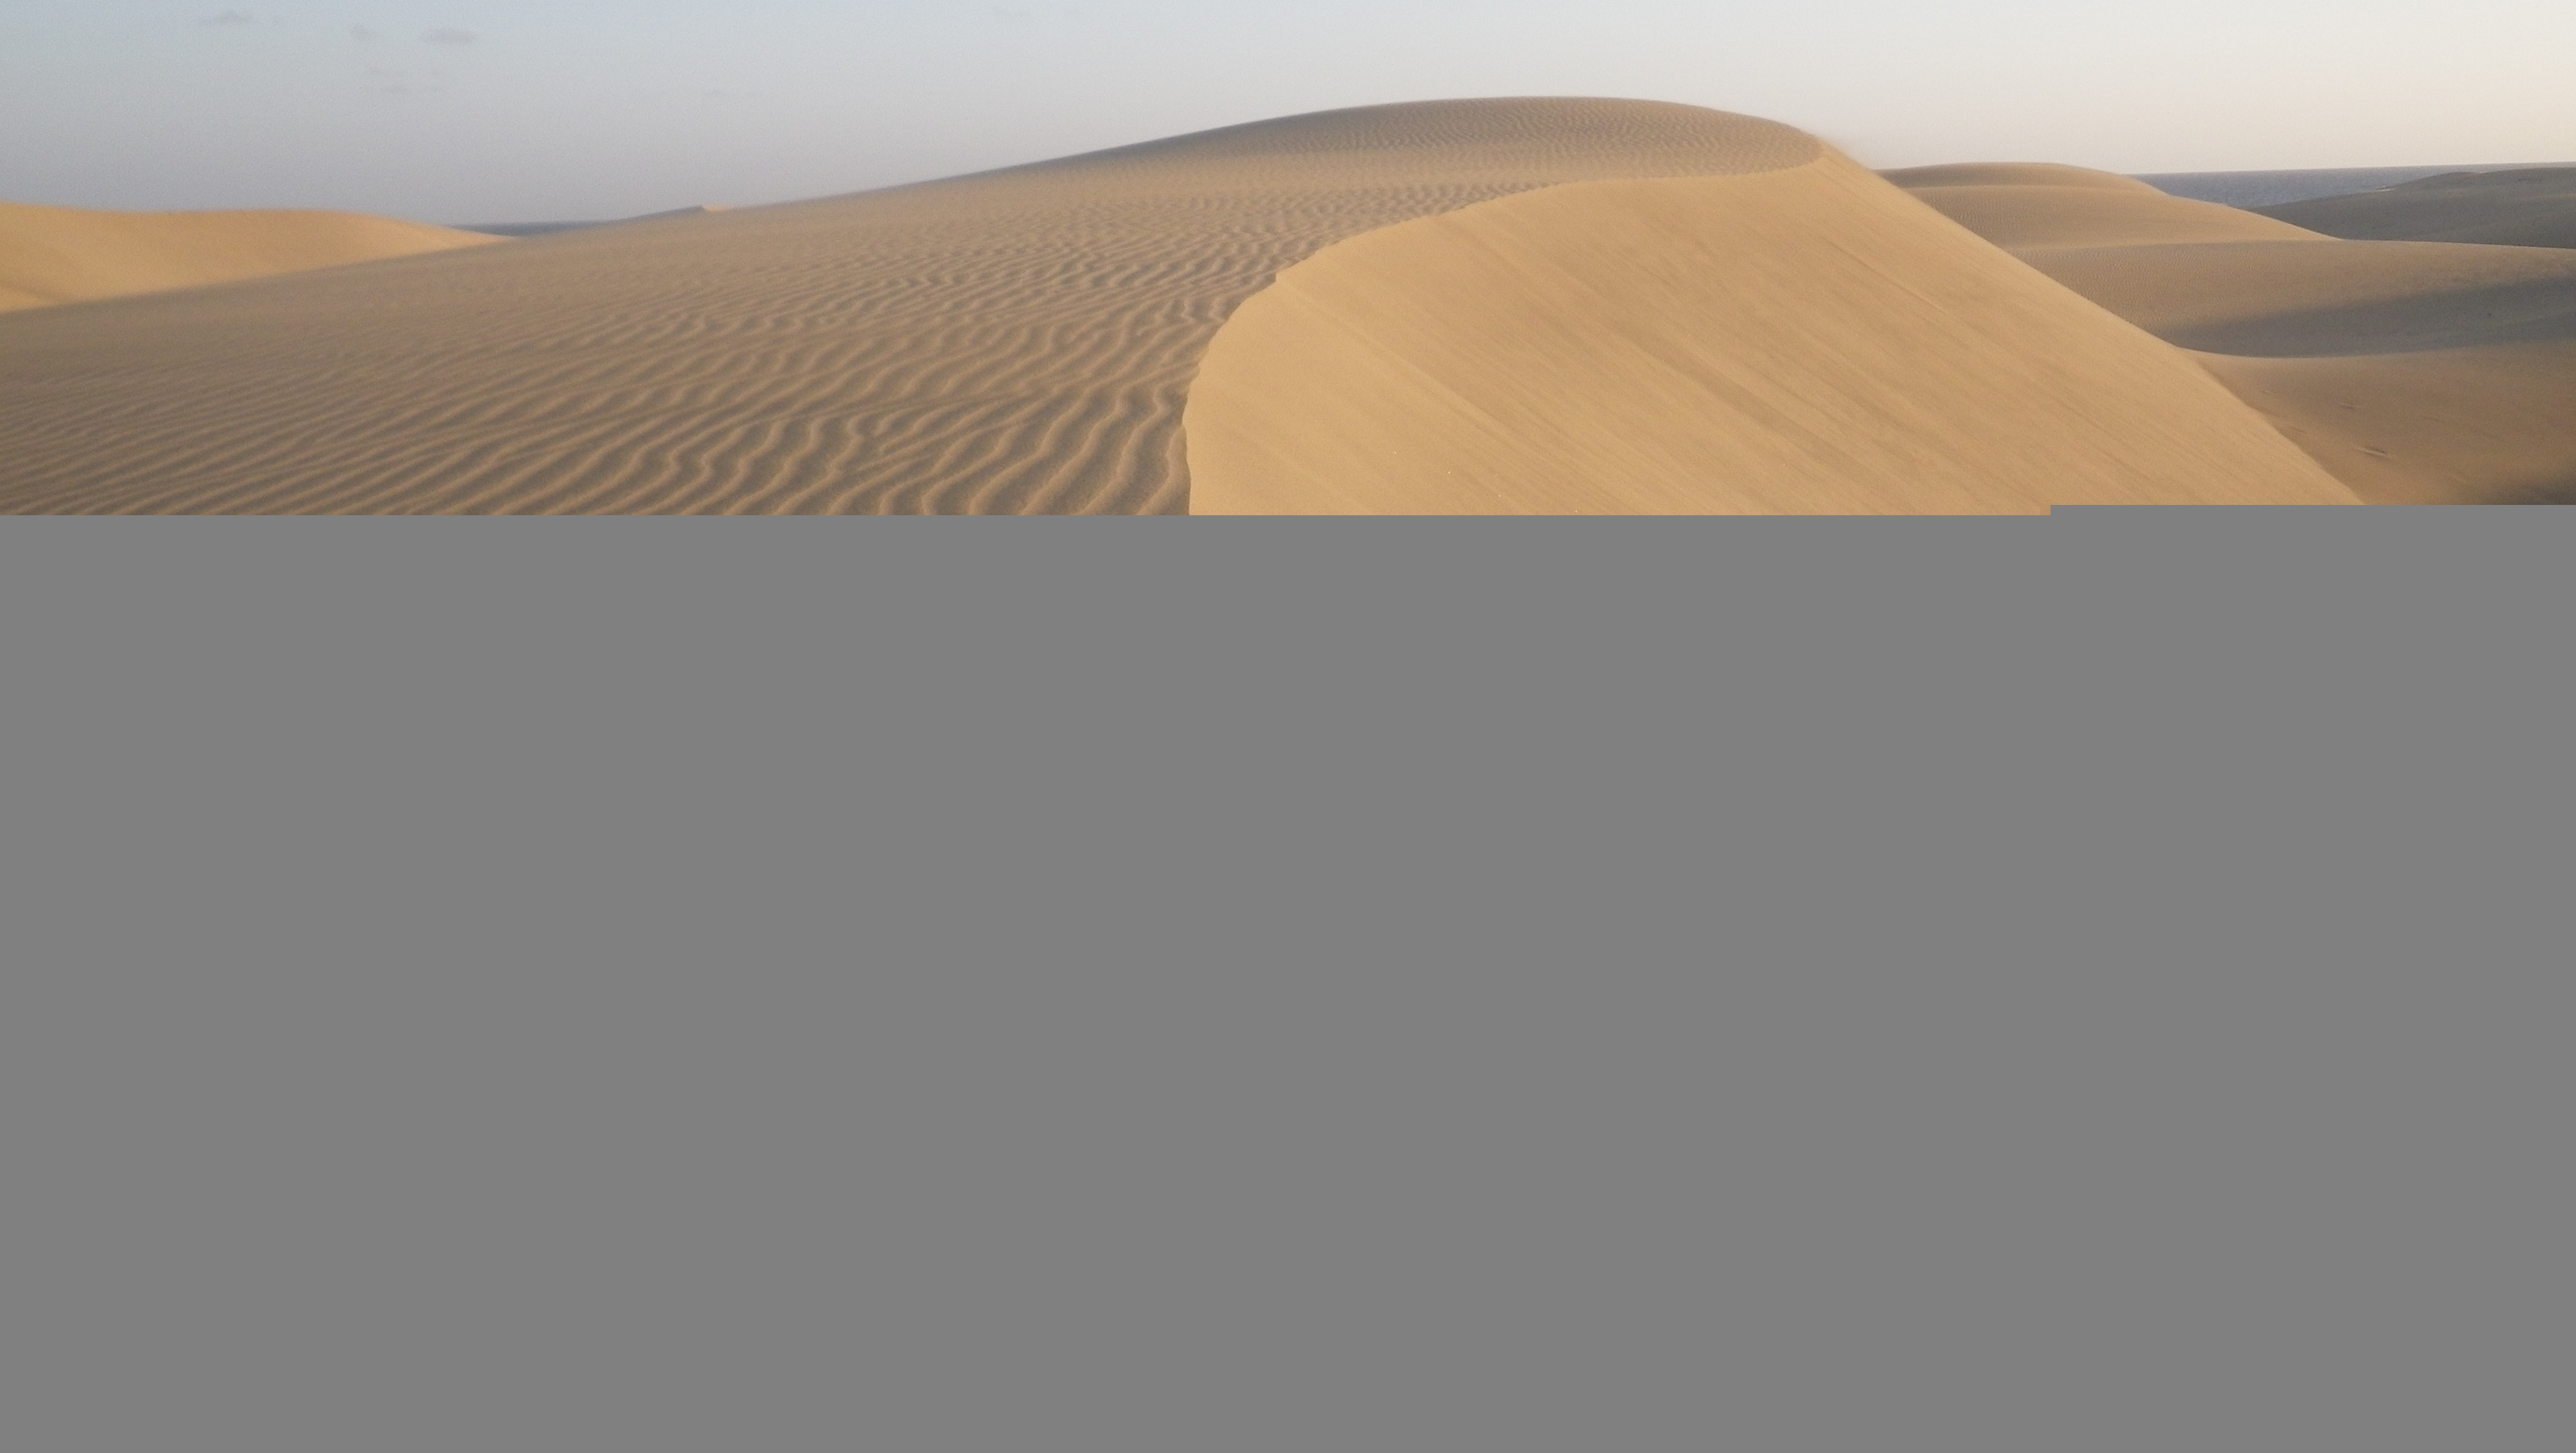
landscape, sand, desert, dunes, habitat, ecosystem, sahara, landform, erg, natural environment, geographical feature, aeolian landform